Answer in natural language. Considering the relative positions, is Window above or below mahogany wooden desk with storage drawers? Choose between the following options: above or below
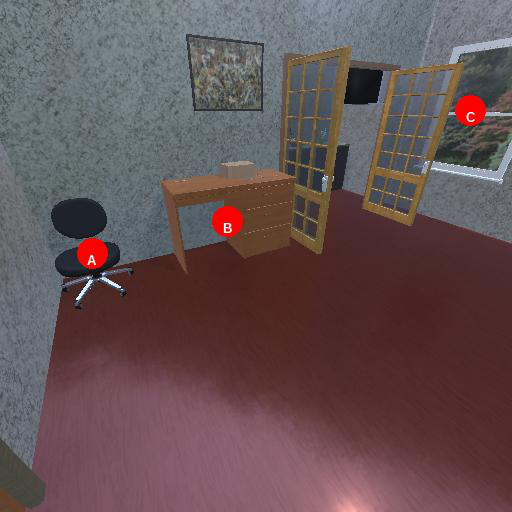
<answer>above</answer>